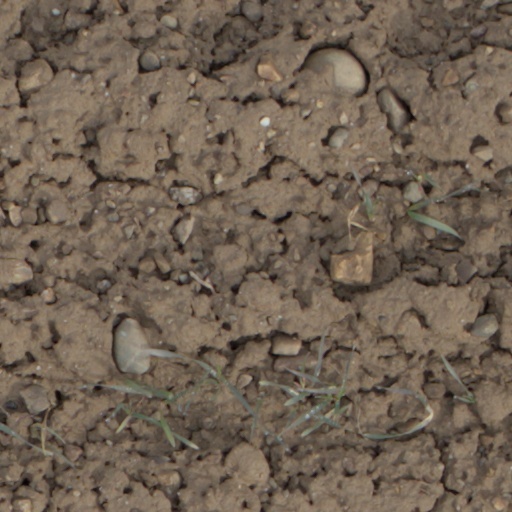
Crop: wheat